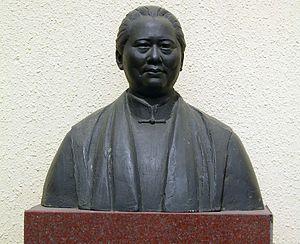
Rosamond Soong, Soong Ch'ing-ling ou Sòng Qìnglíng, deuxième fille de Charles Soong et sœur de Song Meiling, est une femme d'État chinoise, deuxième épouse du « Père de la Chine moderne » Sun Yat-sen, et héritière de sa mission politique.